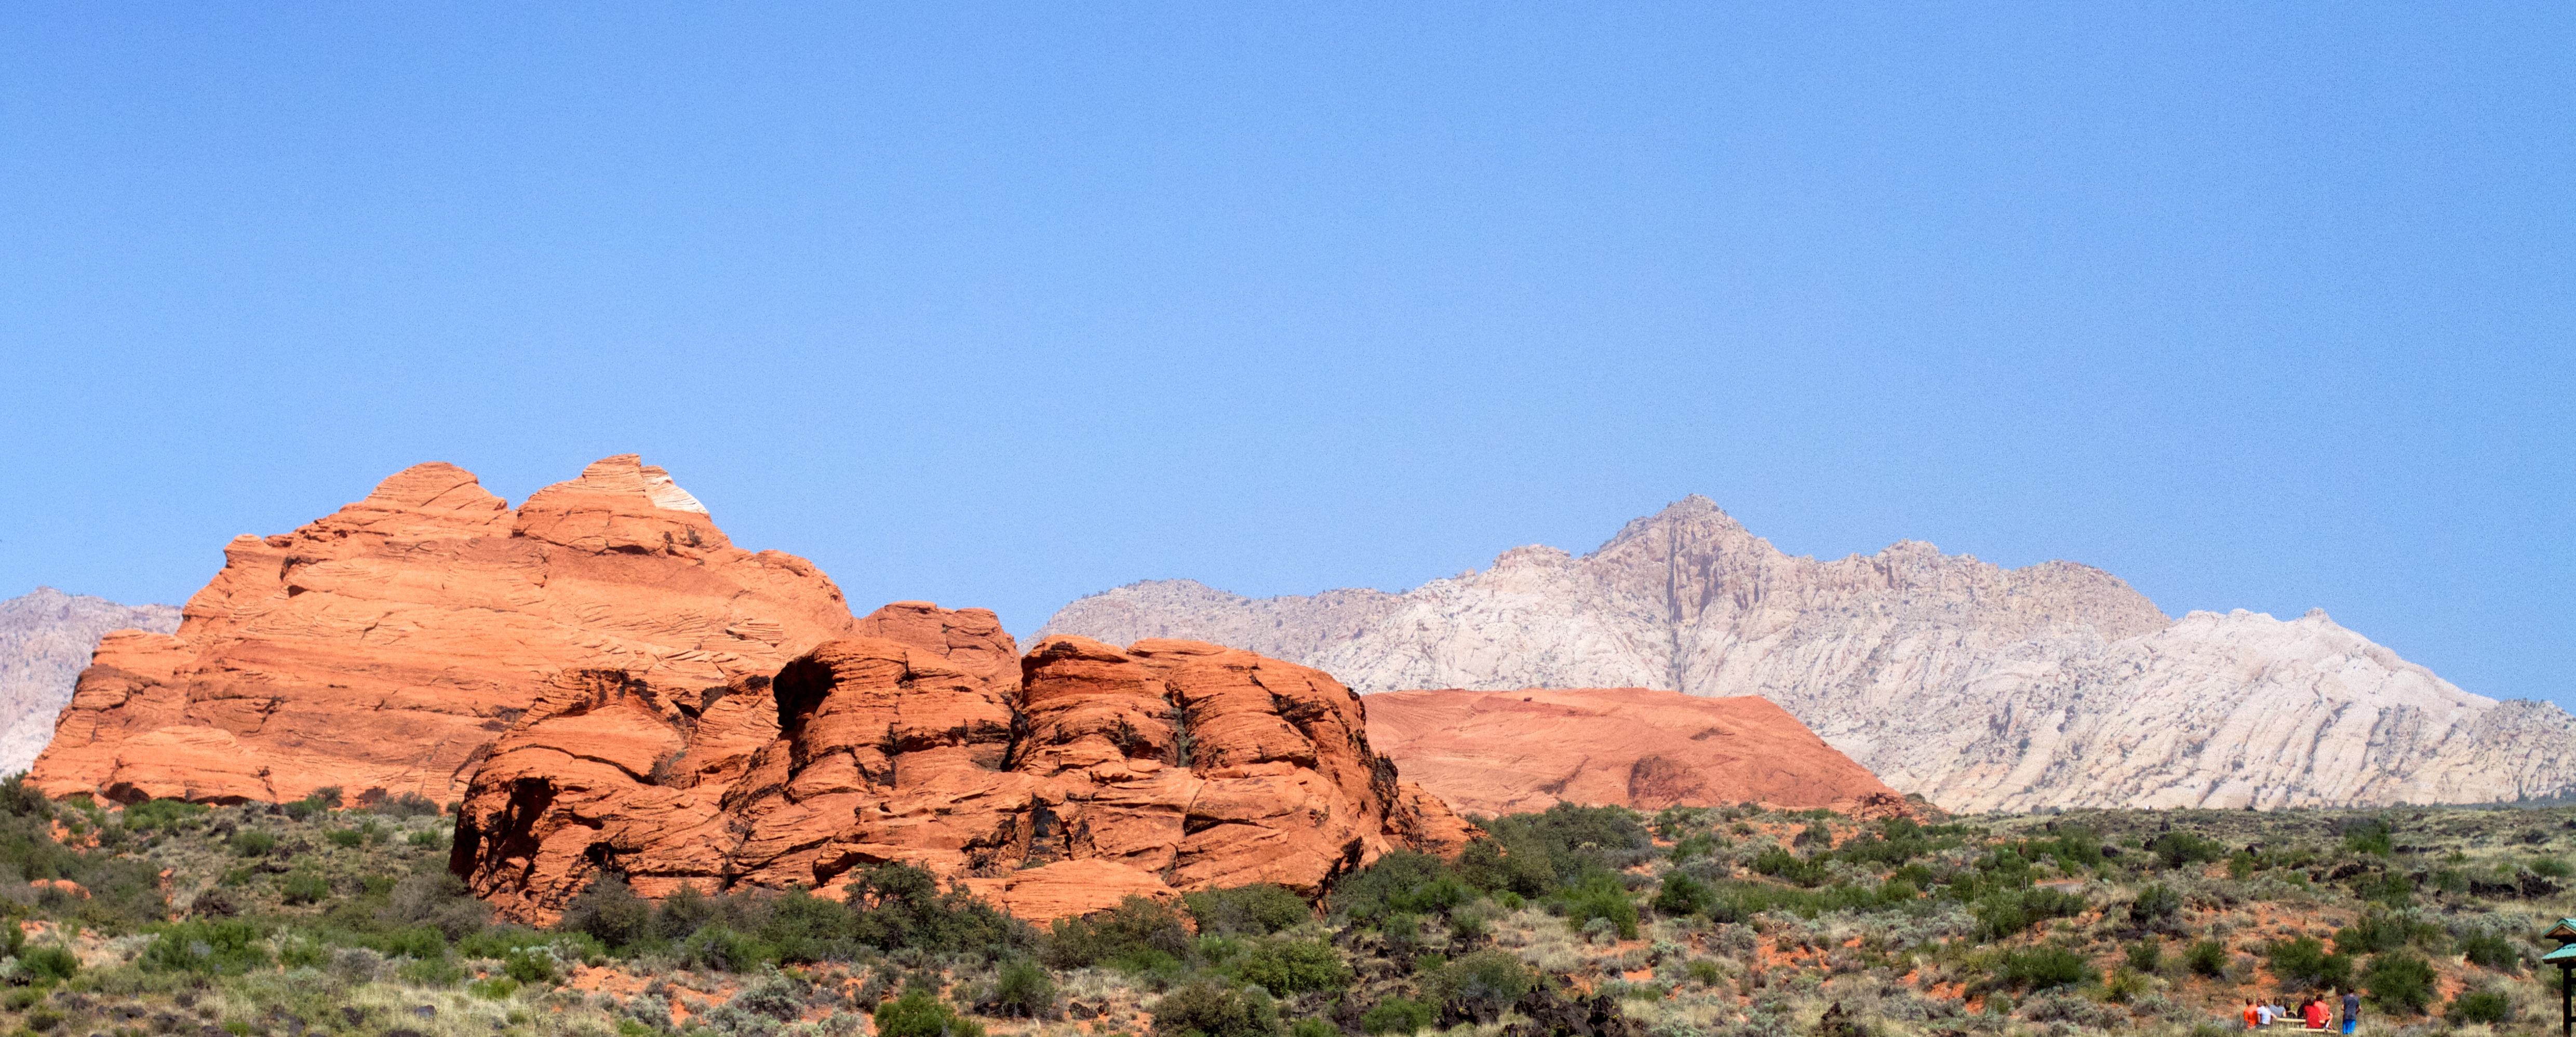
landscape, rock, mountain, desert, valley, formation, national park, geology, badlands, plateau, wadi, butte, landform, natural environment, geographical feature, mountainous landforms